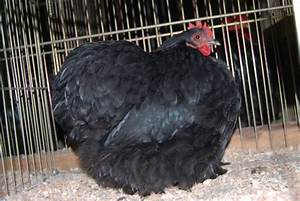
Label: gallina